Olaf the Black

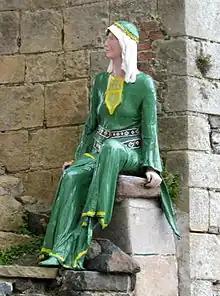
Mannequin of Óláfr's sister, Affrica, at Carrickfergus Castle. Affrica's likeness is looking through the window of the castle's great hall.

If the chronicle is to be believed, Óláfr's separation from Lauon enraged her sister—the wife of Rǫgnvaldr and mother of Guðrøðr Dond—who surreptitiously tricked Guðrøðr Dond into attacking Óláfr in 1223. Following what he thought were his father's orders, Guðrøðr Dond gathered a force on Skye—where he was evidently based—and proceeded to , where he is reported to have laid waste to most of the island. Óláfr is said to have only narrowly escaped with a few men, and to have fled to the protection of his father-in-law on the mainland in Ross. Óláfr is stated to have been followed into exile by Páll Bálkason, a " on Skye who refused to take up arms against him. At a later date, Óláfr and Páll are reported to have returned to Skye and defeated Guðrøðr Dond in battle.